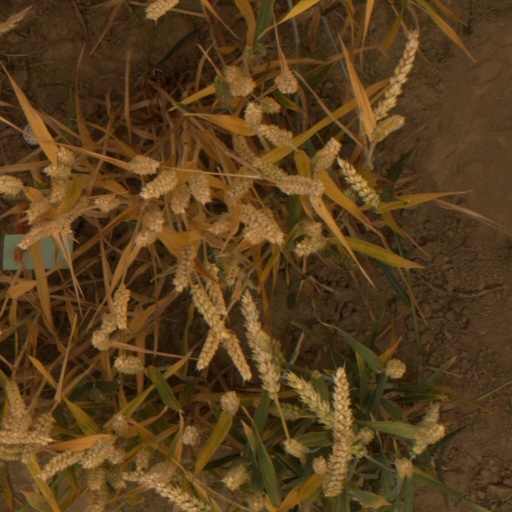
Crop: wheat